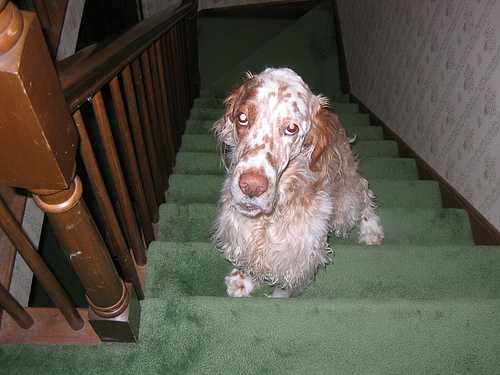
Animal: dog
Breed: english_setter